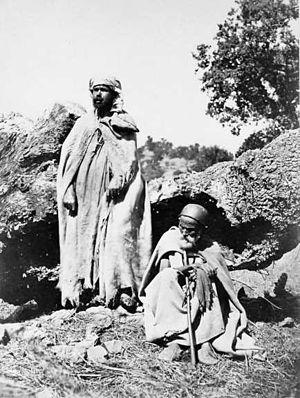
Le burnous, bournous, bernous ou barnous est un manteau en laine, long sans manche, avec une capuche pointue, d'origine berbère ancienne.
Thénia est une commune algérienne de la wilaya de Boumerdès, dans la daïra de Thénia, à la limite est de la Mitidja.